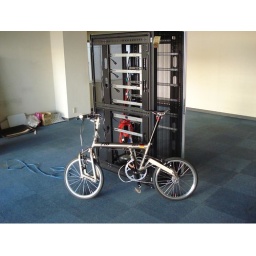
my bike in my office